Andaman and Nicobar Command

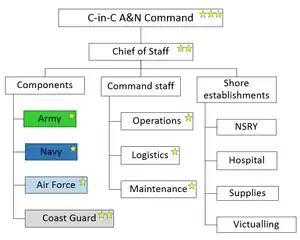
Structure of the Andaman and Nicobar Command. The stars in the boxes indicate .

The Andaman and Nicobar Command is commanded by a Three-star officer (rank of Lieutenant General of the Indian Army or equivalent) who reports directly to the Chairman of the Chiefs of Staff Committee (Chairman COSC) or CDS (Chief of Defense Staff) in New Delhi. The Chief of Staff of the command is a two-star officer; each component (sea, land, air) is commanded by a one-star officer. The command is currently headed by Air Marshal Saju Balakrishnan, who took command on 1 May 2023 as the 17th CINCAN.